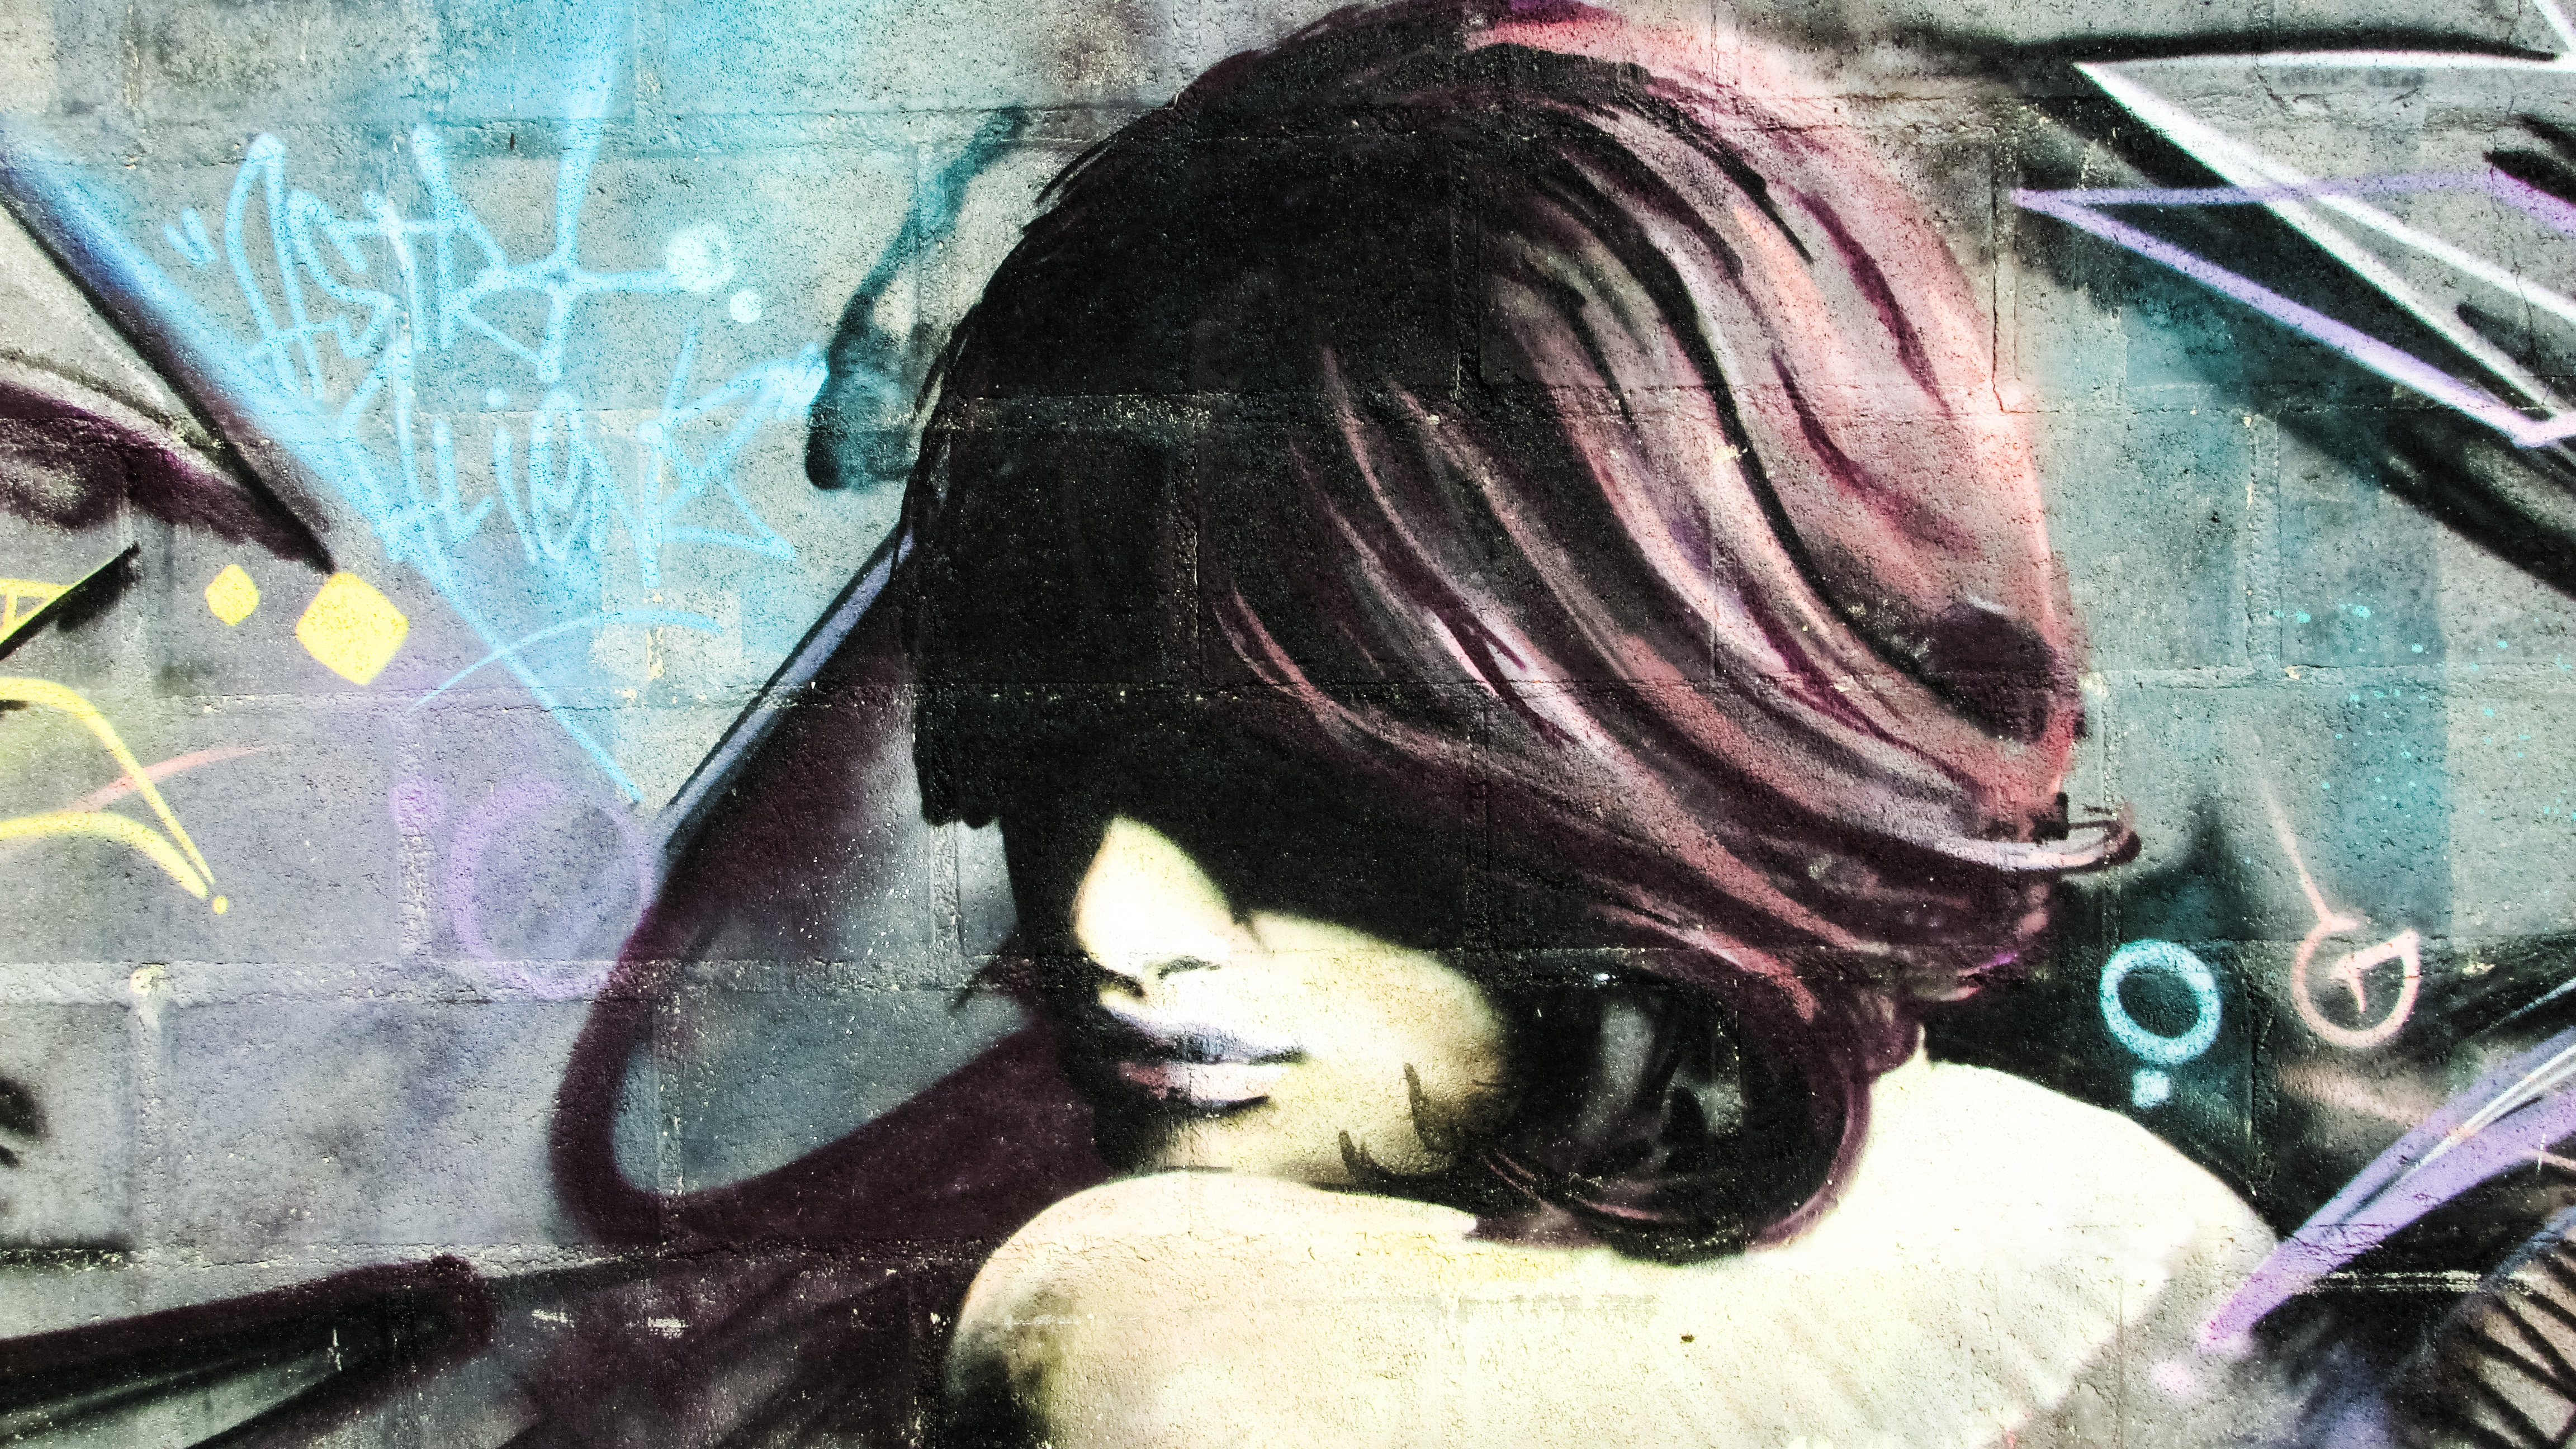
woman, urban, wall, young, paint, graffiti, art, cyprus, larnaca